Handycam

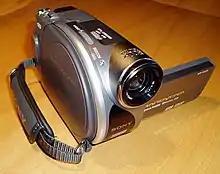
Sony Handycam DCR-DVD705

Select flagship Sony Handycam models feature infrared night-vision dubbed "NightShot" (sometimes referred to as ""NightShot Plus"" on some models), which utilizes an infrared light-emitting diode and an infrared filter that is mechanically attached and detached to the sensor in order to enable the camcorder to record video footage in complete darkness (""Nightshot 0 lux""). This feature has been occasionally used with paranormal investigators on Travel Channel's Ghost Adventures.